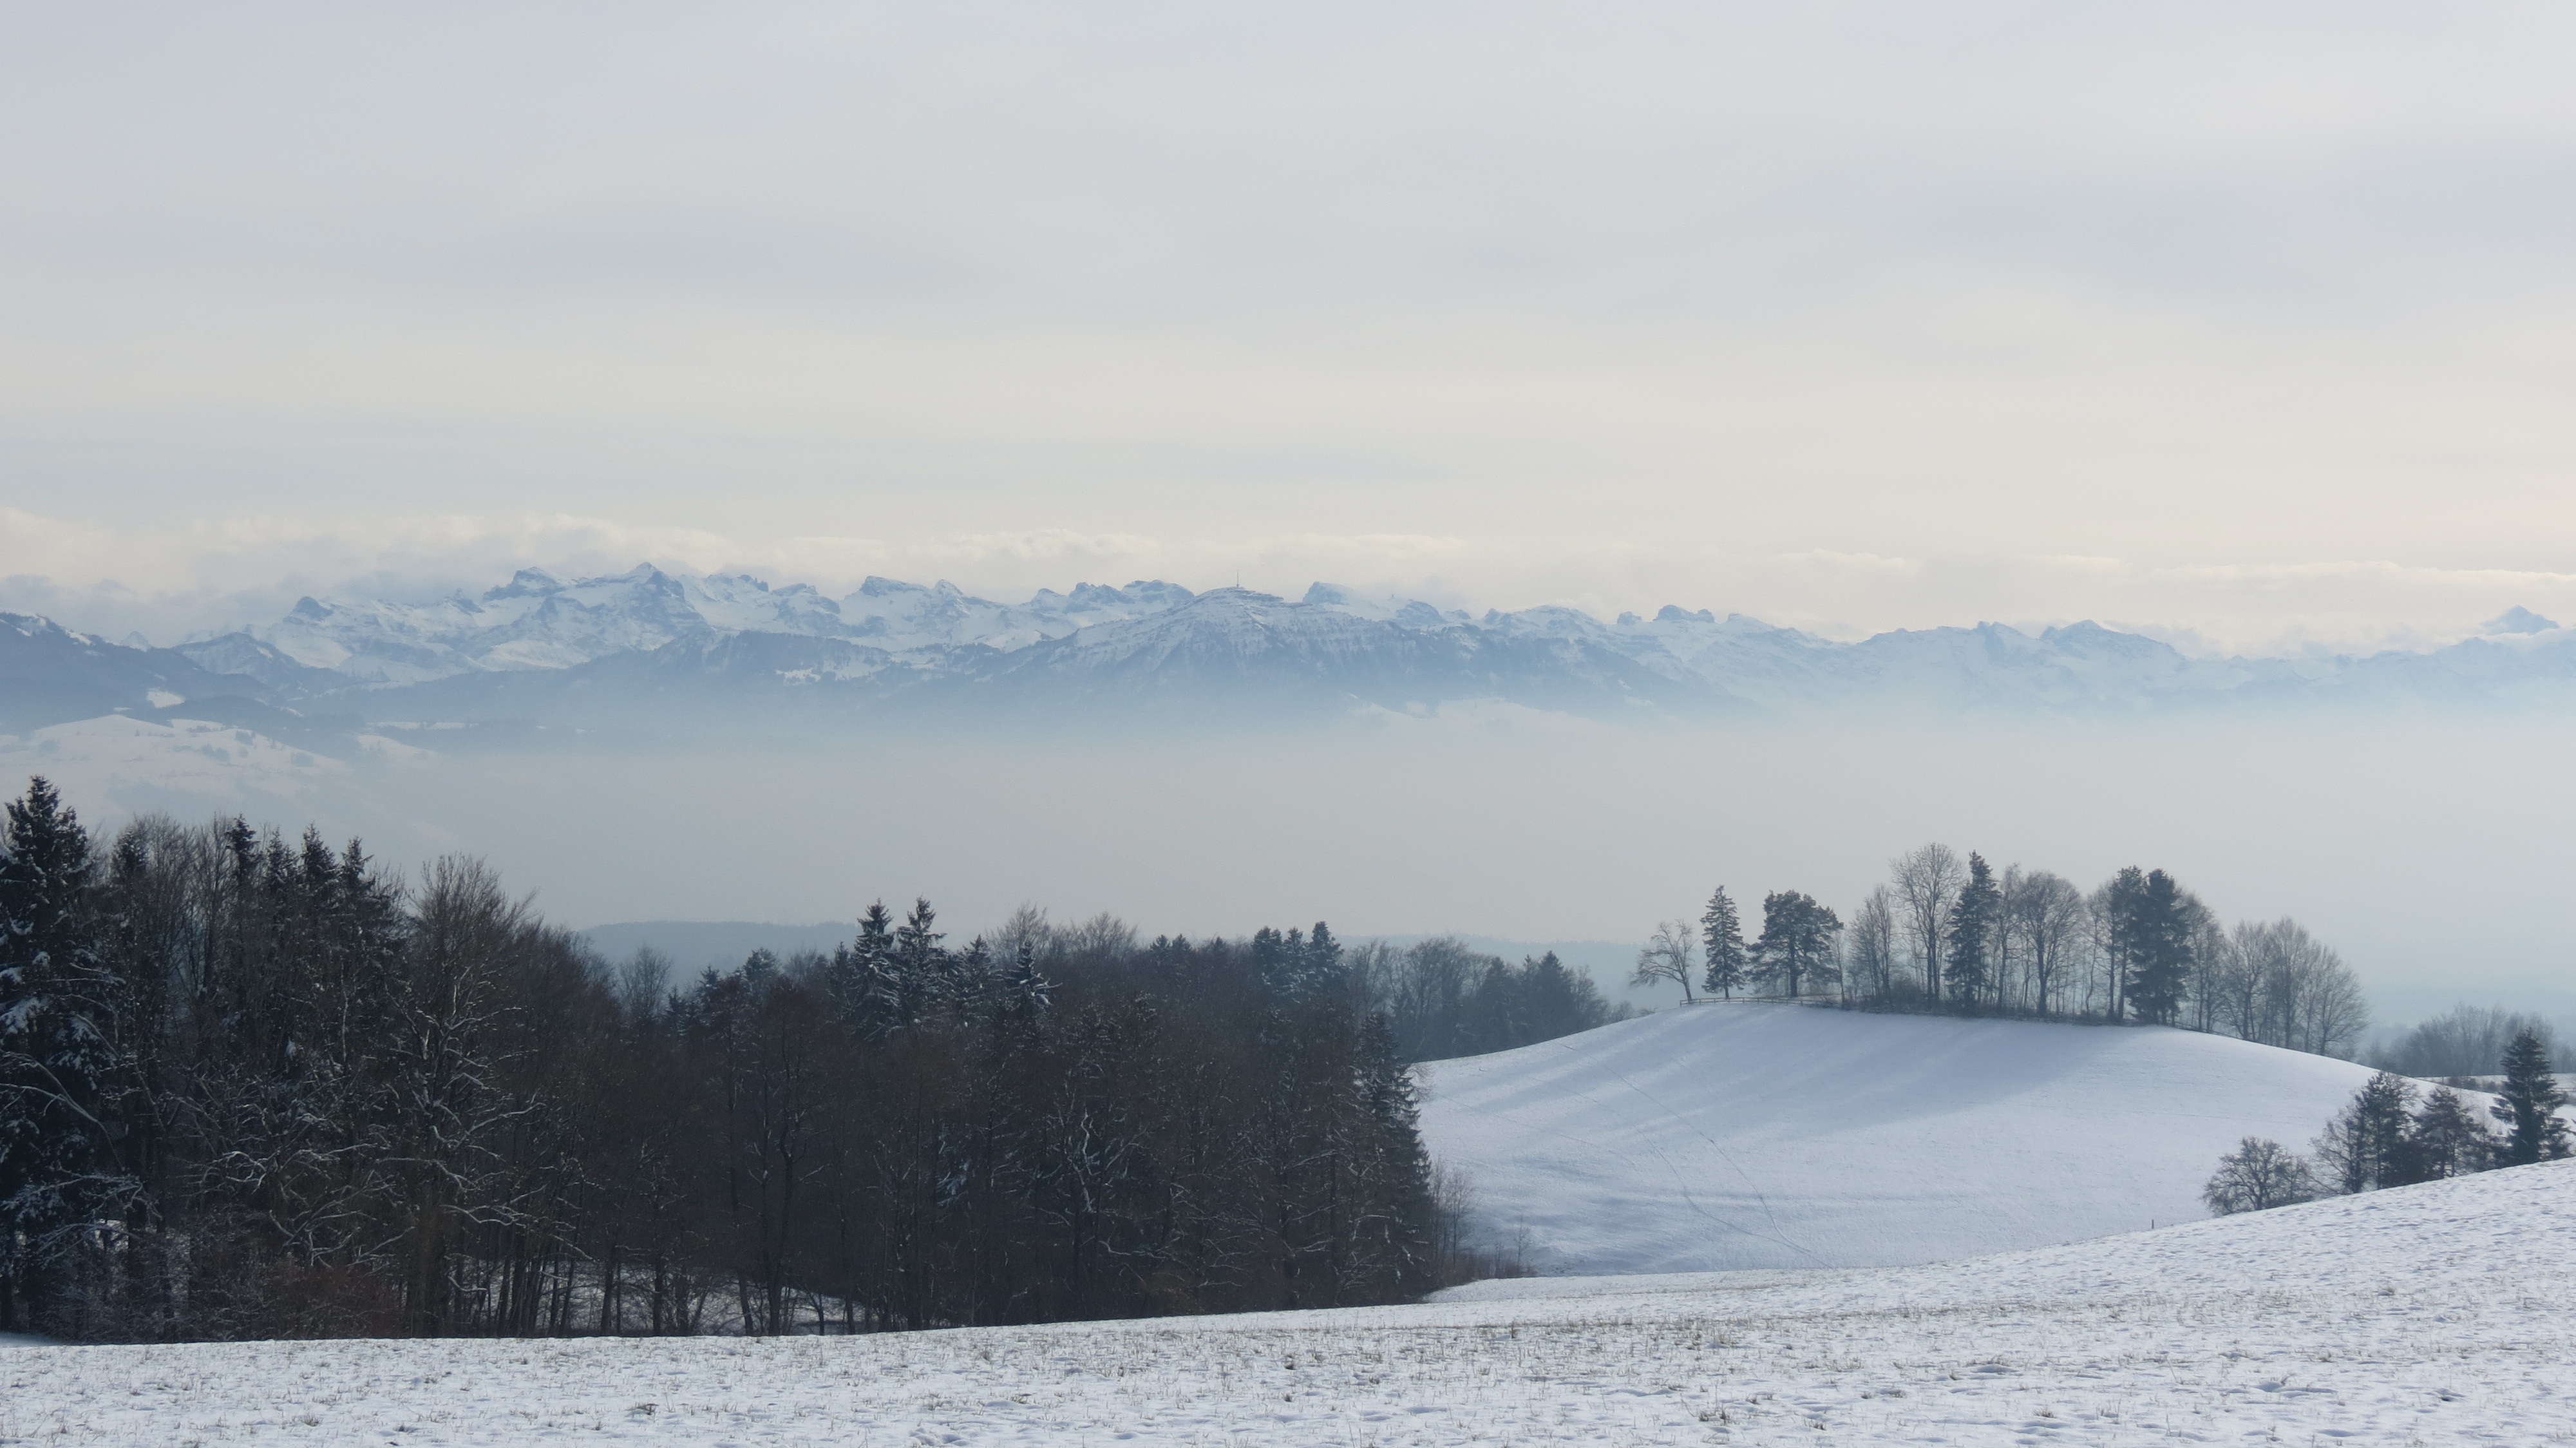
landscape, tree, nature, outdoor, mountain, snow, winter, hiking, white, frost, peak, mountain range, panorama, pine, distance, scenic, hike, evergreen, weather, alpine, freeze, season, alp, outdoors, alps, icy, swiss, switzerland, piste, distant, freezing, rigi, atmospheric phenomenon, mountainous landforms, sky cold